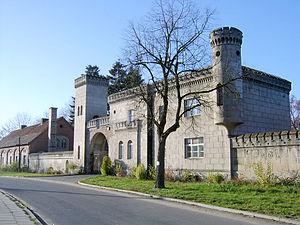
Bukowiec est un village polonais de la gmina de Międzyrzecz dans la powiat de Międzyrzecz de la voïvodie de Lubusz dans l'ouest de la Pologne.